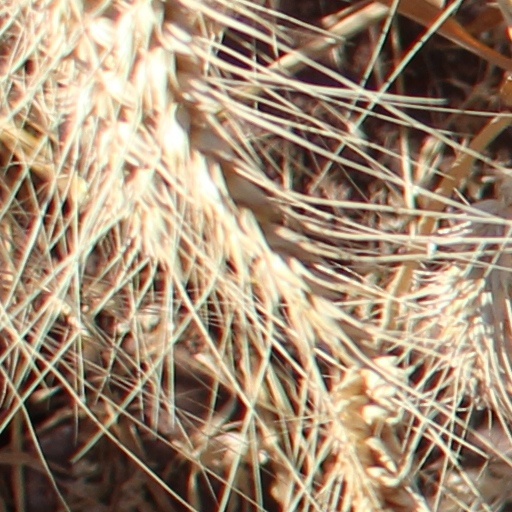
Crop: wheat